Orpund

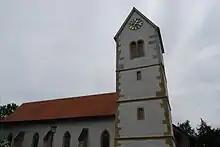
Former Gottstatt Monastery church, now the Reformed parish church.

From the , 1,627 or 65.0% belonged to the Swiss Reformed Church, while 363 or 14.5% were Roman Catholic. Of the rest of the population, there were 10 members of an Orthodox church (or about 0.40% of the population), there were 6 individuals (or about 0.24% of the population) who belonged to the Christian Catholic Church, and there were 56 individuals (or about 2.24% of the population) who belonged to another Christian church. There were 5 individuals (or about 0.20% of the population) who were Jewish, and 67 (or about 2.68% of the population) who were Islamic. There were 17 individuals who were Buddhist, 7 individuals who were Hindu and 1 individual who belonged to another church. 225 (or about 8.99% of the population) belonged to no church, are agnostic or atheist, and 118 individuals (or about 4.72% of the population) did not answer the question.